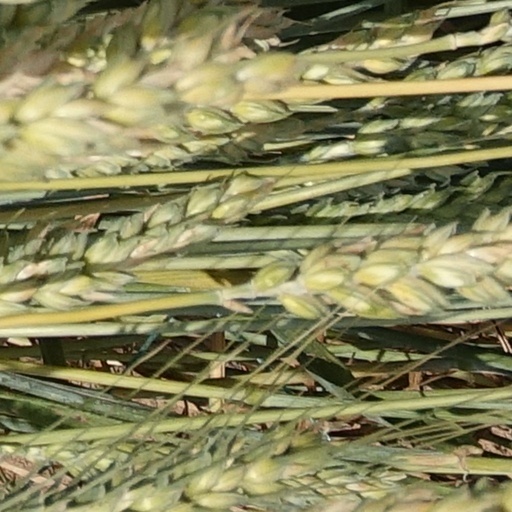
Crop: wheat